George Sherrill

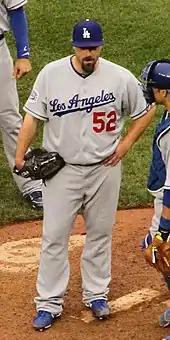
Sherrill with the Los Angeles Dodgers

In July 2003, the Seattle Mariners purchased Sherrill's rights from Winnipeg for $3,000, and signed Sherrill to a minor league contract with a signing bonus of $2,500. They assigned him to the San Antonio Missions of the Class AA Texas League, and was selected as a Seattle representative for the Arizona Fall League.